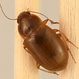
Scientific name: Amara quenseli
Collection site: Onaqui NEON (ONAQ), plot ONAQ_018